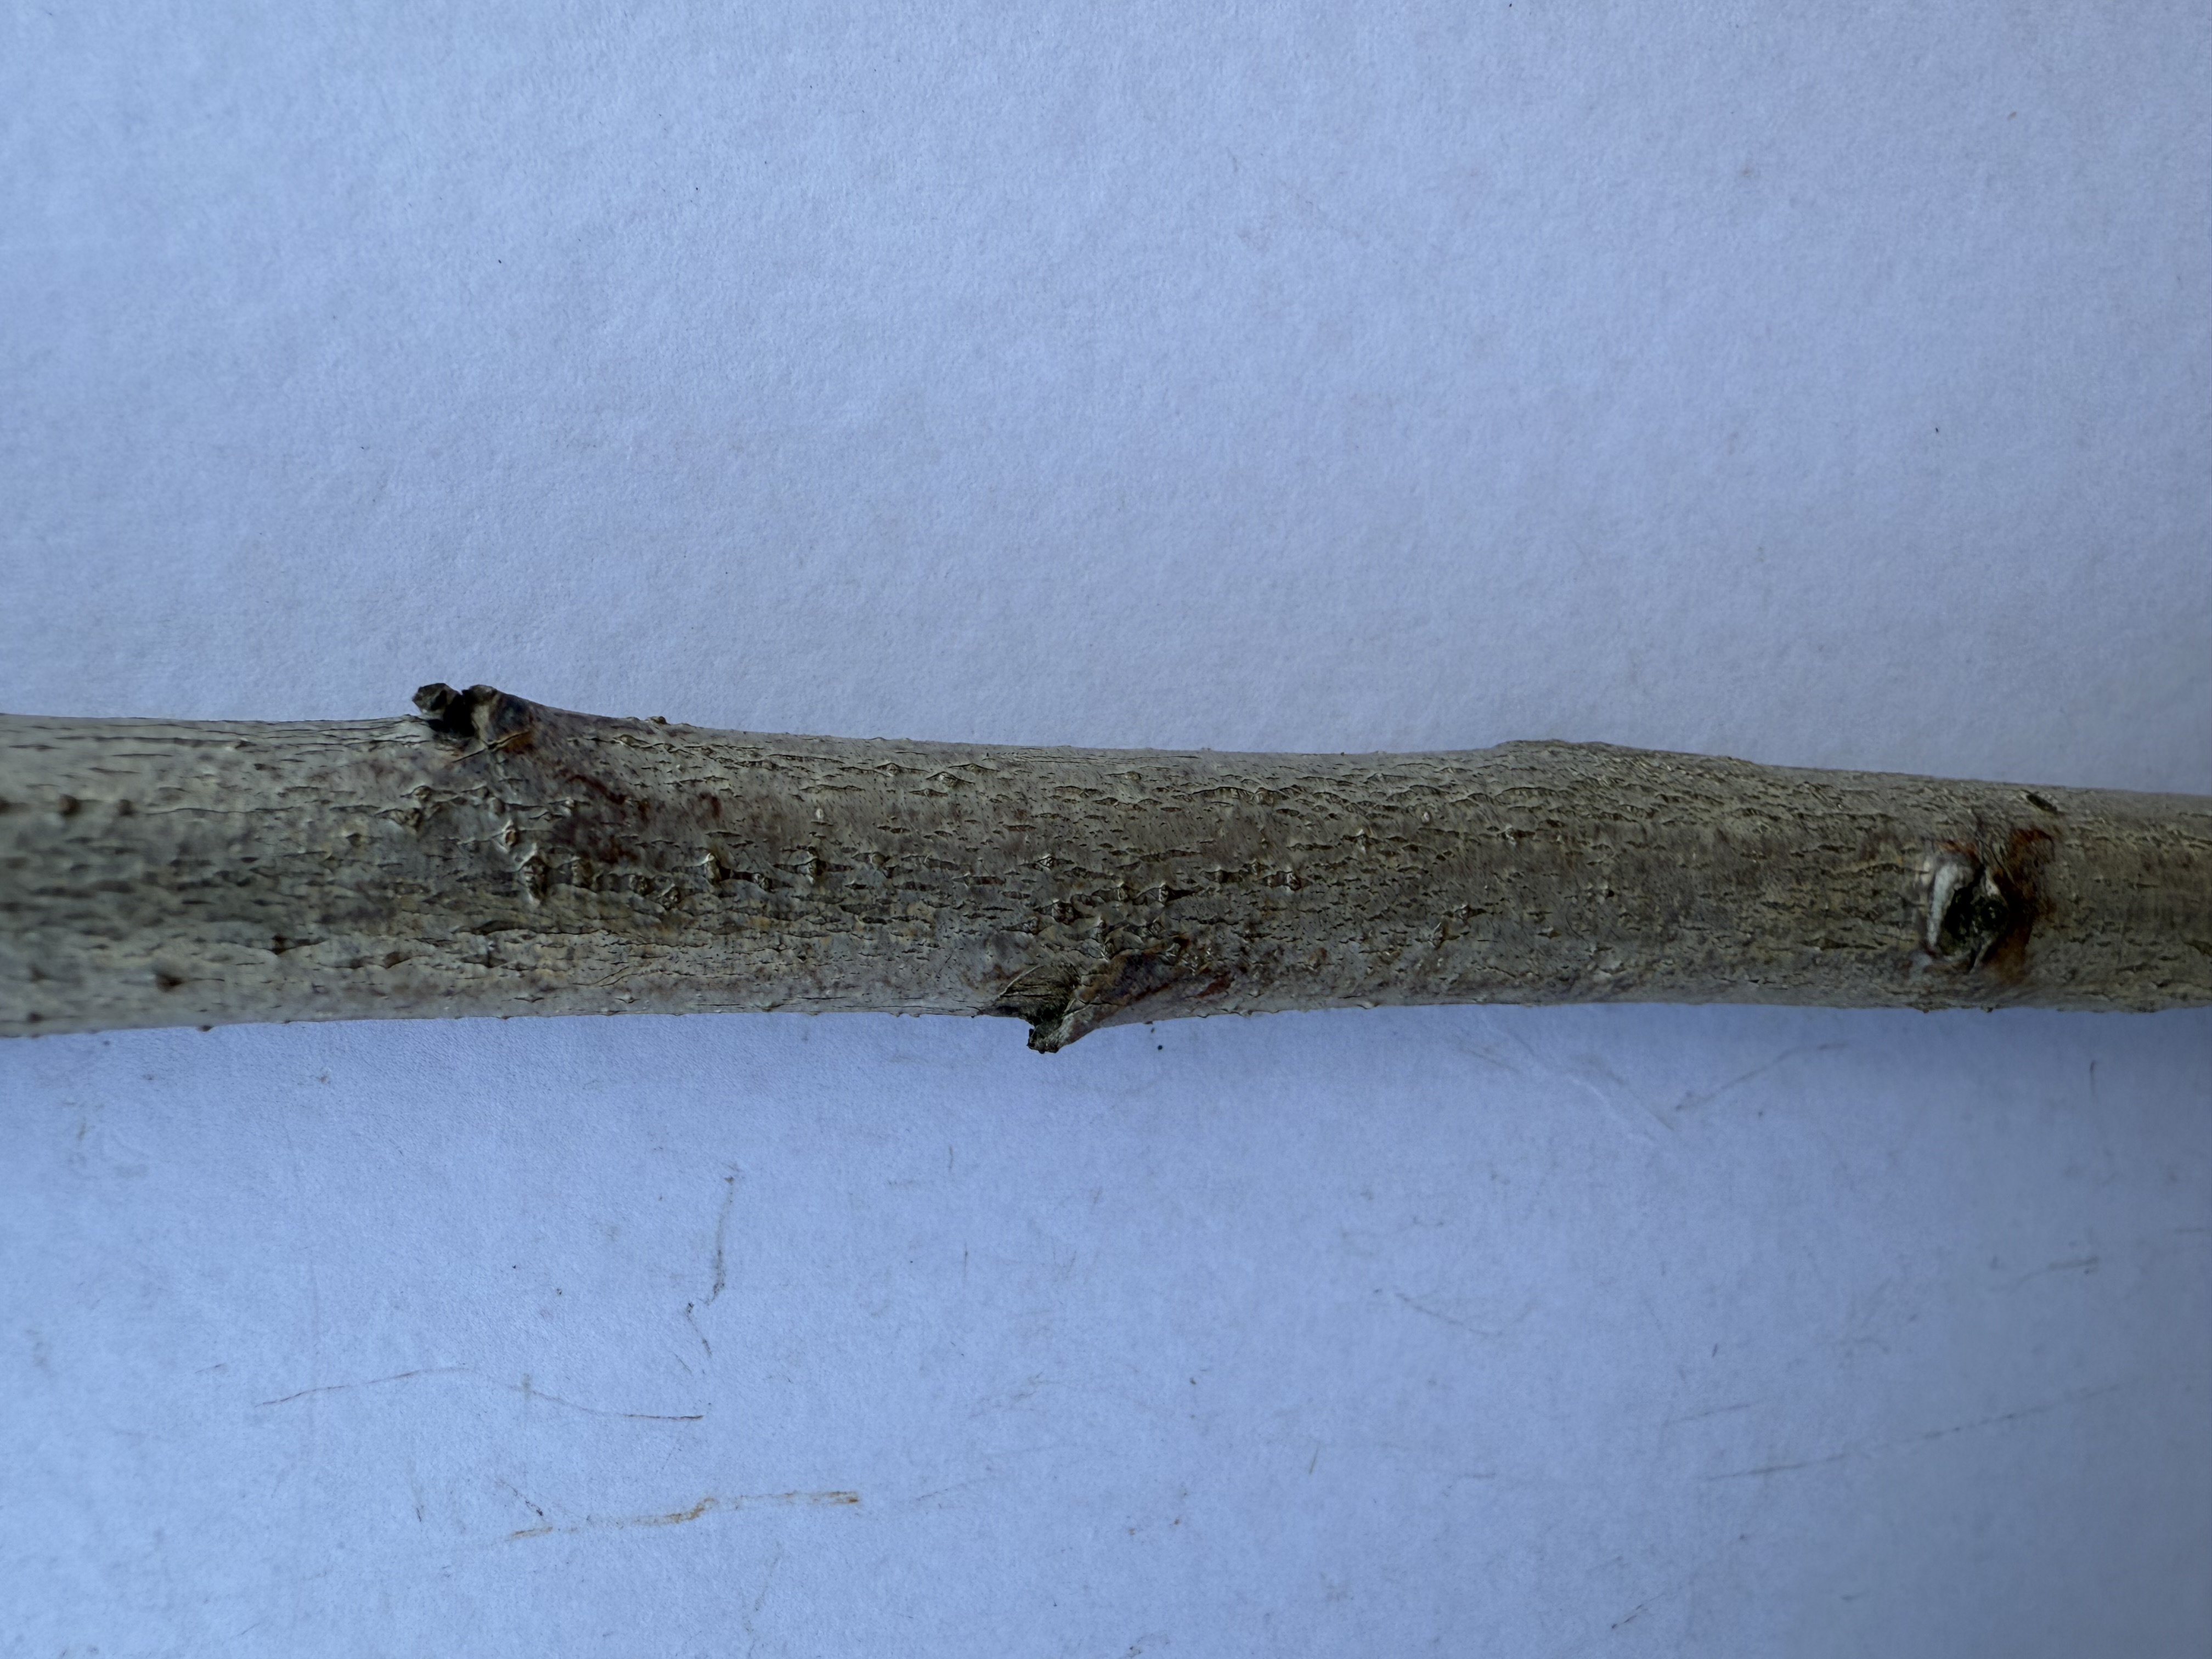
Variety: Duke Blueberry